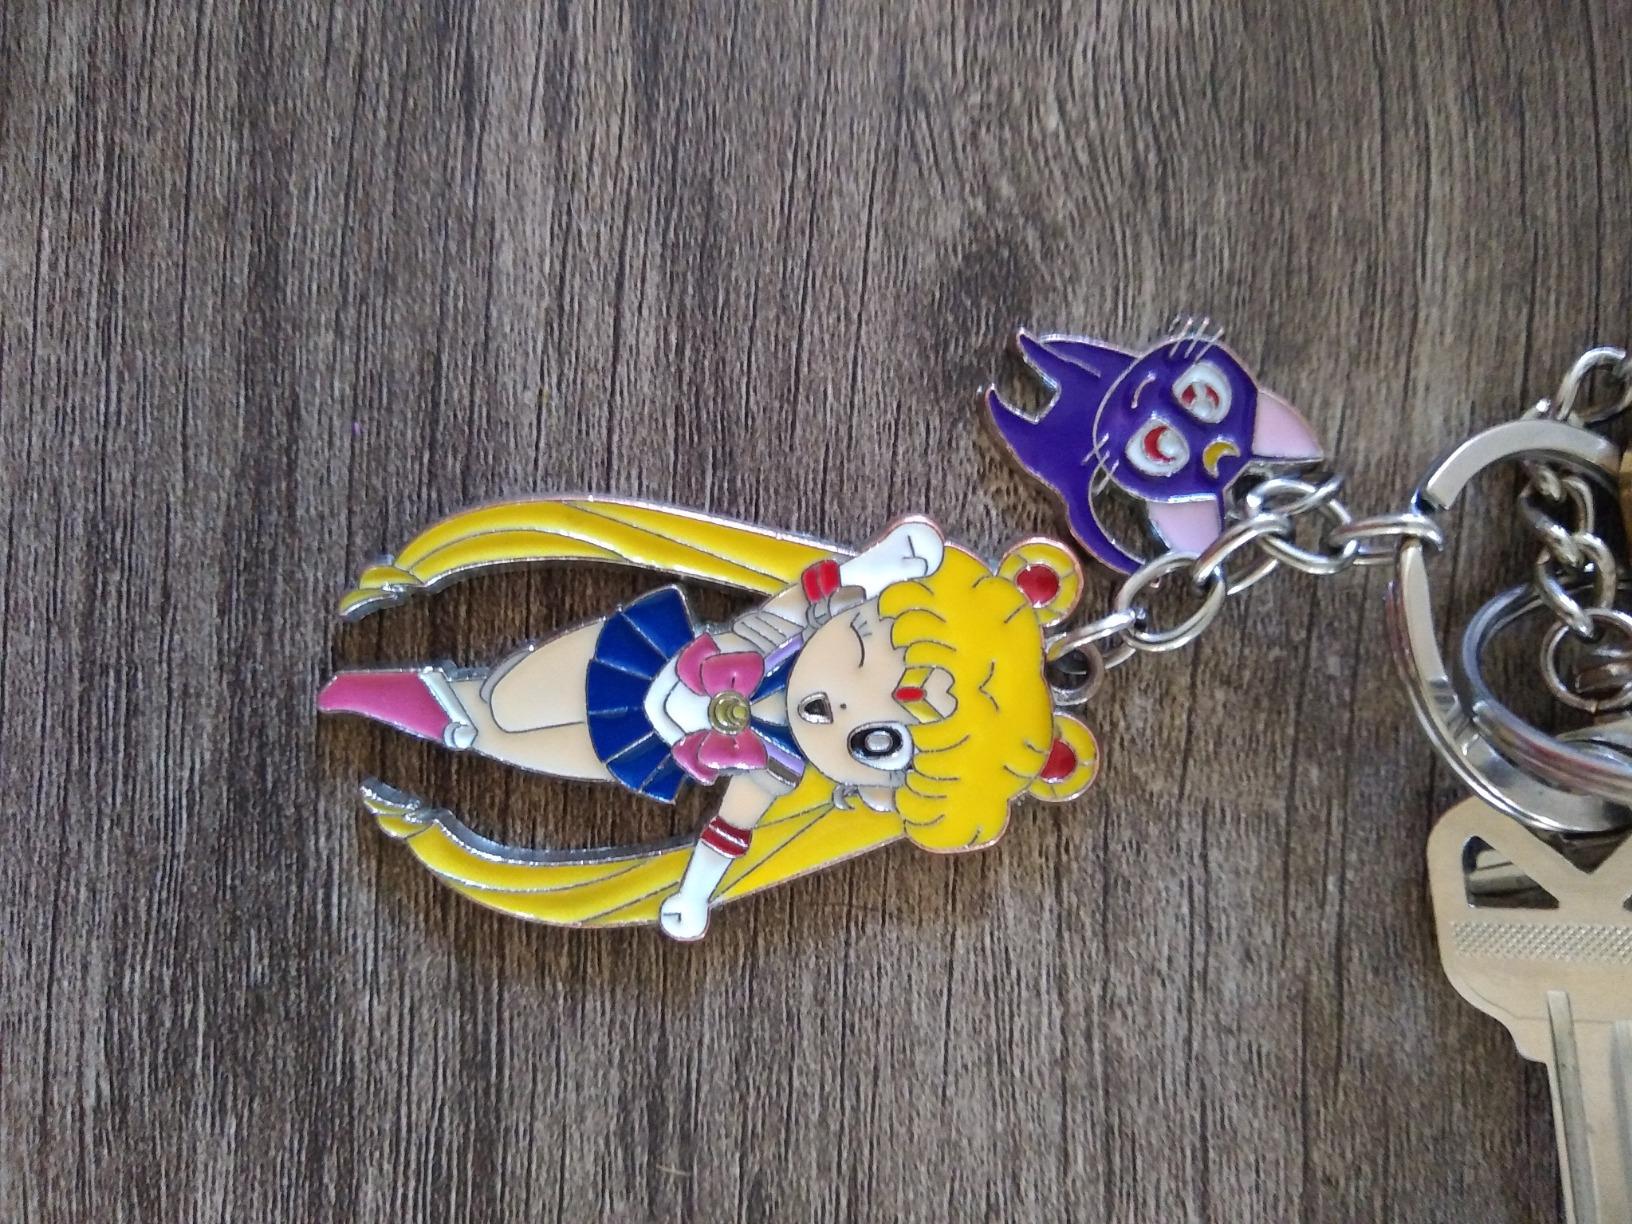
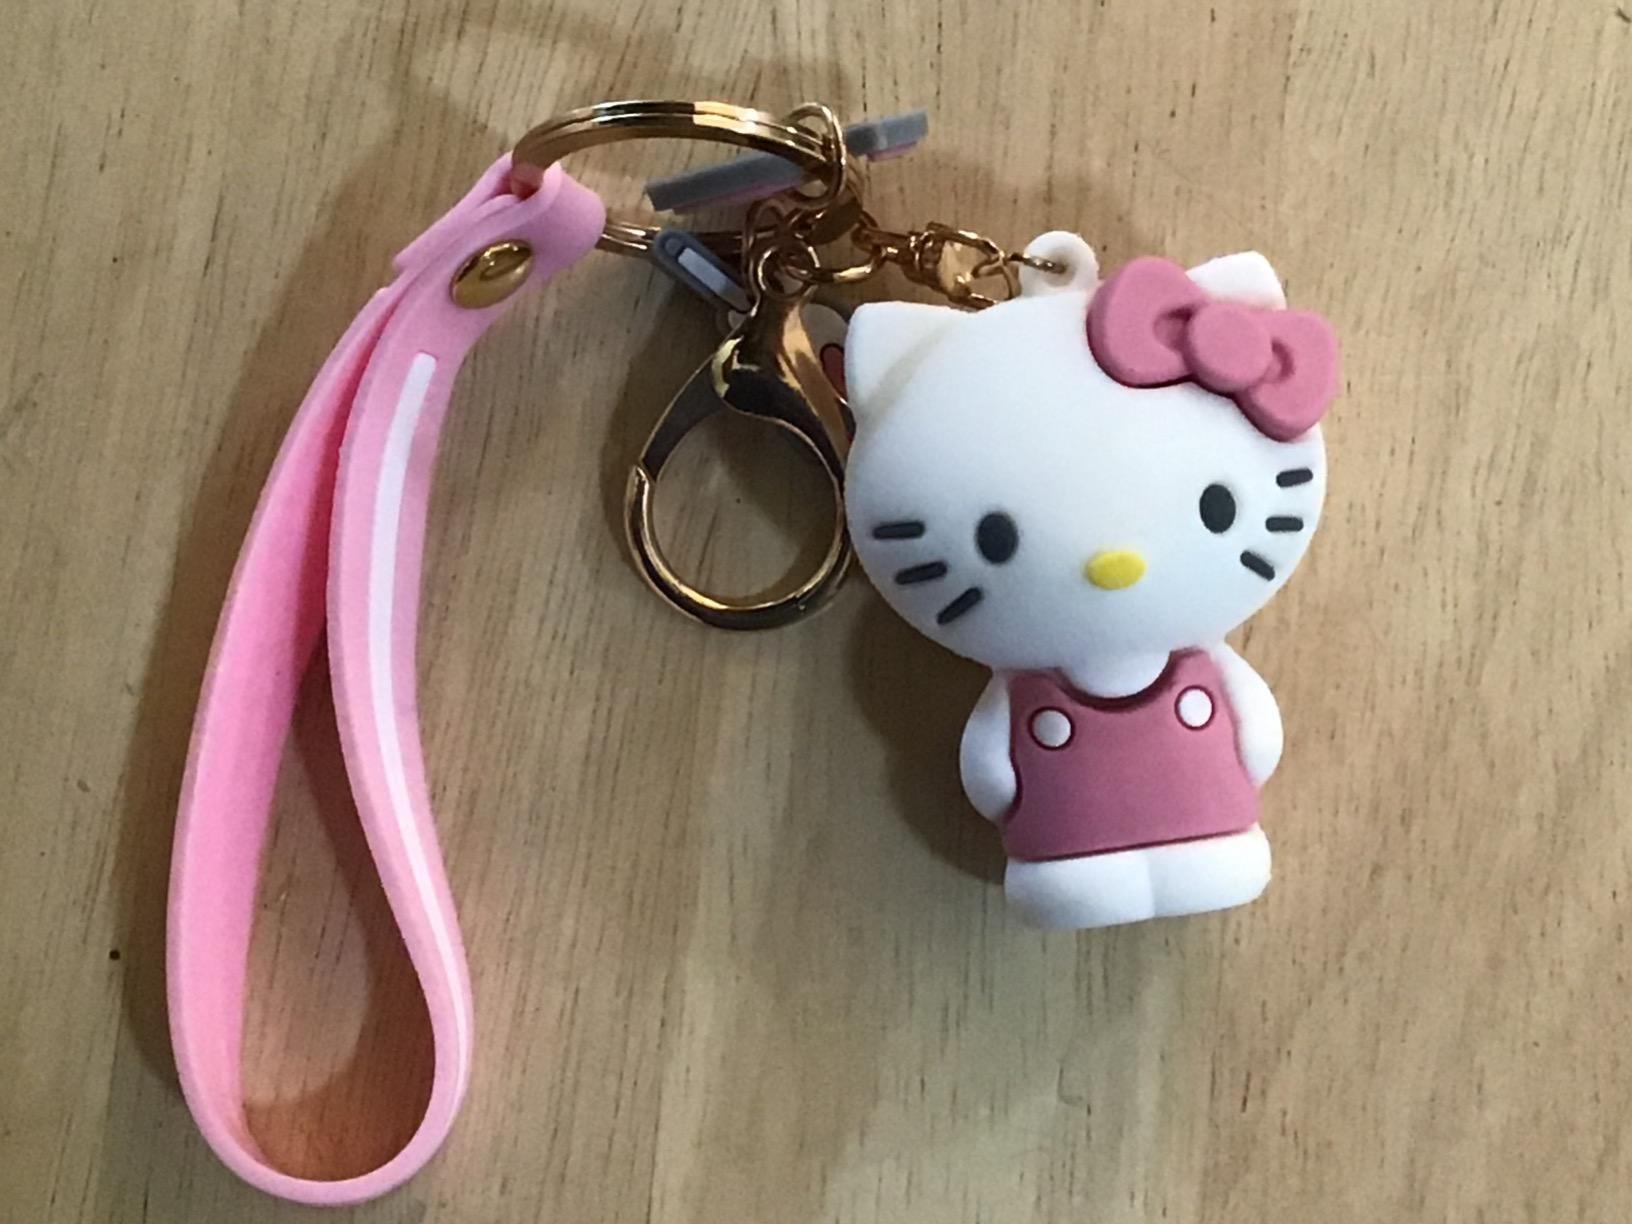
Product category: accessories_keychain
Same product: no